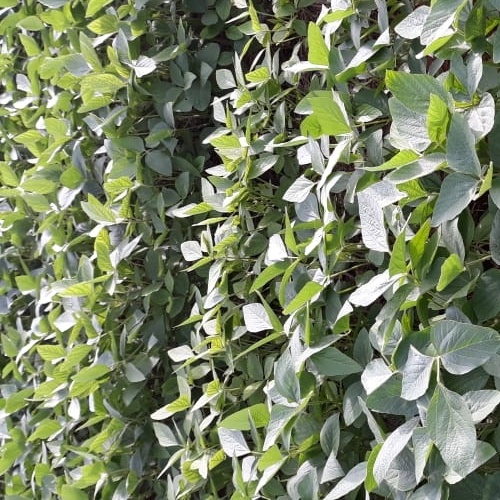
Label: Healthy